Rough Cutt

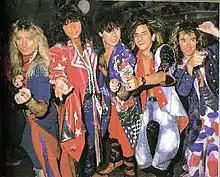
Rough Cutt in 1986

Rough Cutt is an American glam metal band from Los Angeles that released two studio albums on Warner Bros. Records in the mid-1980s. Rough Cutt never achieved the commercial success enjoyed by many other Los Angeles bands of that time, but various members went on to find success in other groups, including Jake E. Lee with Ozzy Osbourne, Amir Derakh with Orgy and Julien-K, Paul Shortino with Quiet Riot, and Craig Goldy and Claude Schnell with Dio.